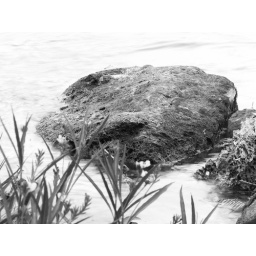
A large stone rests in the water of the Flint River in downtown Albany, GA.